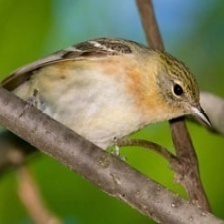
Species: BAY-BREASTED WARBLER
Scientific name: SETOPHAGA CASTANEA